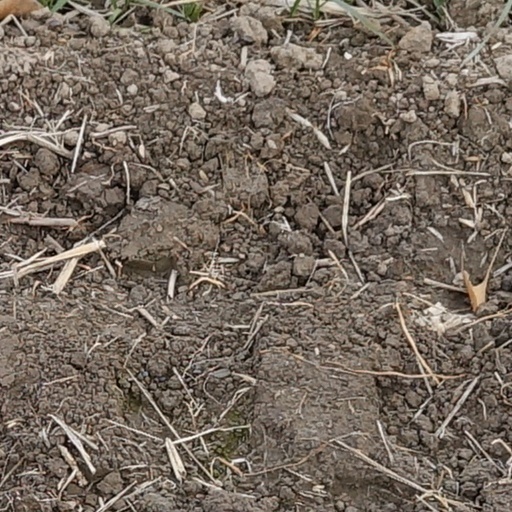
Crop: wheat